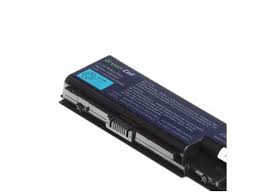
Waste category: battery